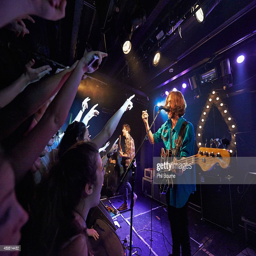
musician and person perform on stage .